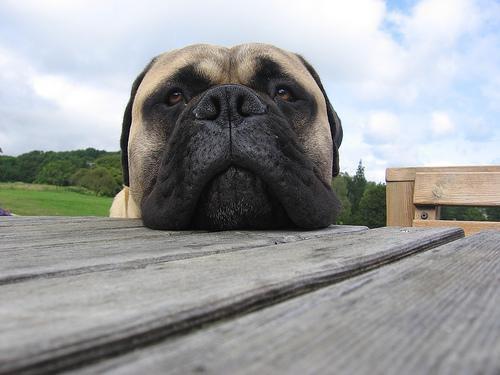
bull_mastiff